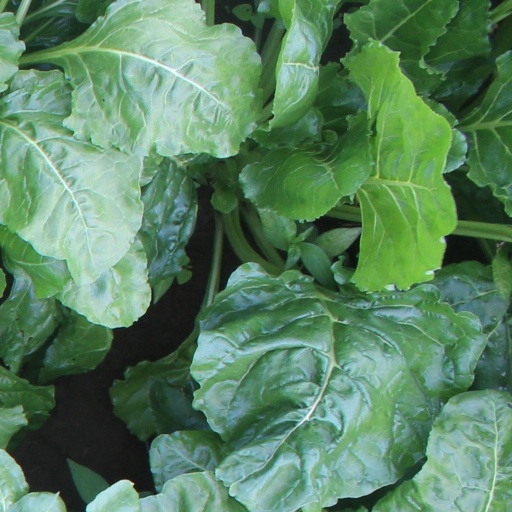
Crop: sugar beet